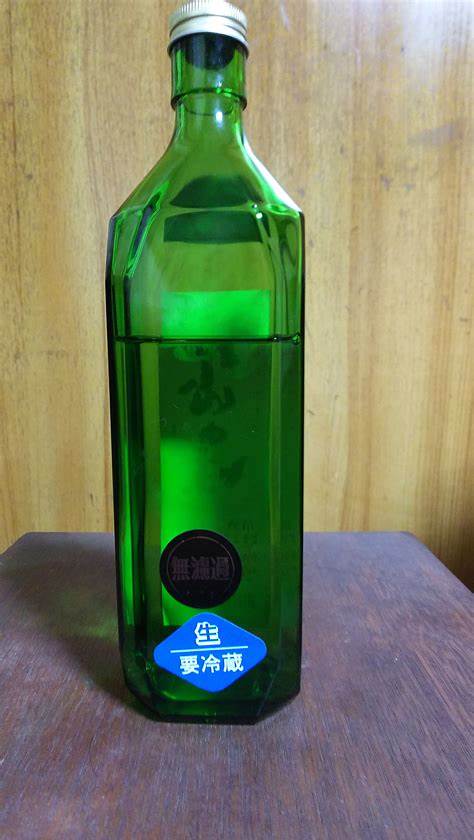
Waste category: glass